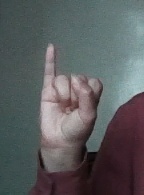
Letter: meem